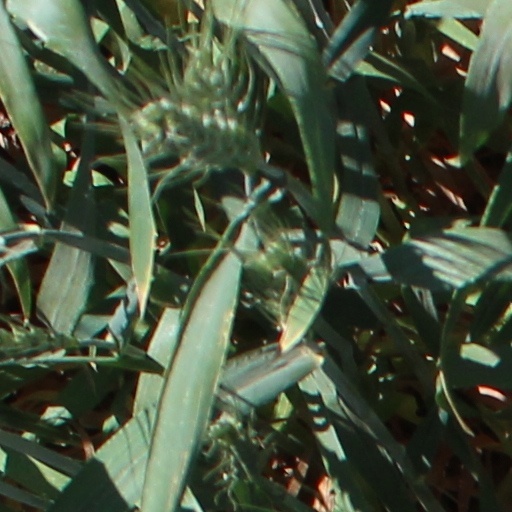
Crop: wheat